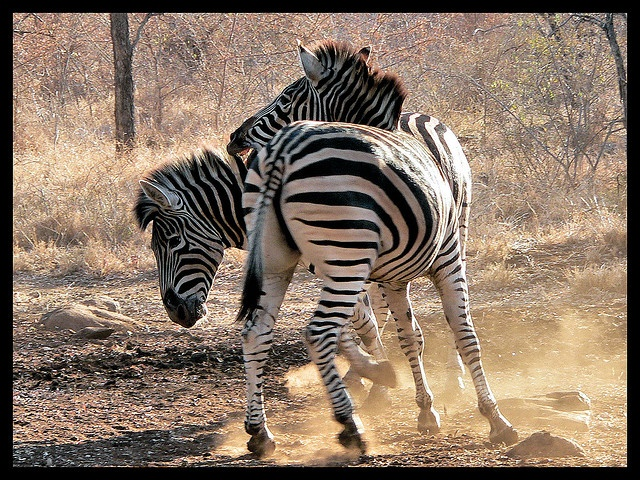
A two headed zebra standing on a dirt road near a tree.
Two giraffes play with each other in the wilderness.
a pair of zebra outdoors in a savannah
Two zebras on the savannah fighting with each other.
Two zebras fighting in dirt field next to bushes.